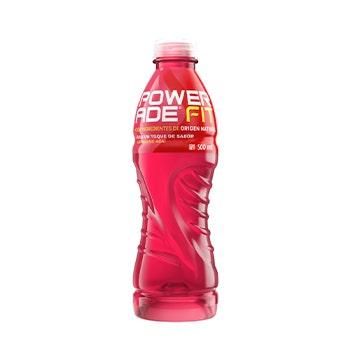
A Powerade Fit blueberry flavor  in a 500-milliliters plastic bottle